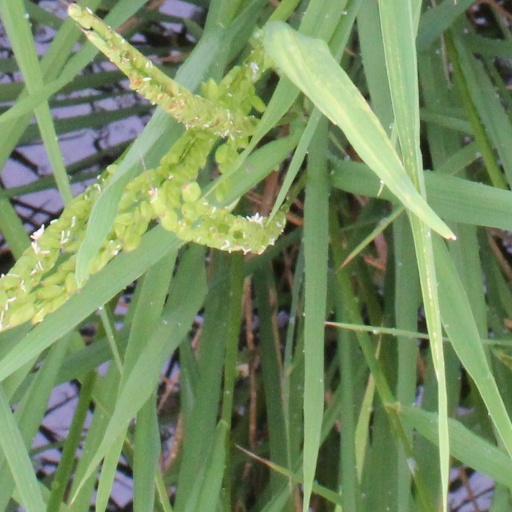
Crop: rice